Describe the emotion expressed in this image:  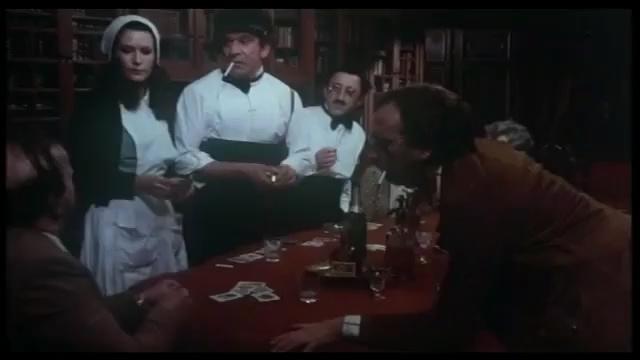
This person displays Pain, valence and arousal with high intensity.